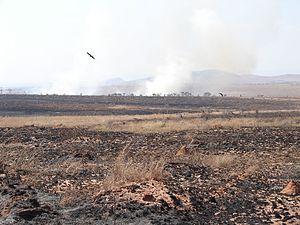
Le parc national de l'Isalo est une aire protégée de Madagascar, déclarée parc national en 1999.